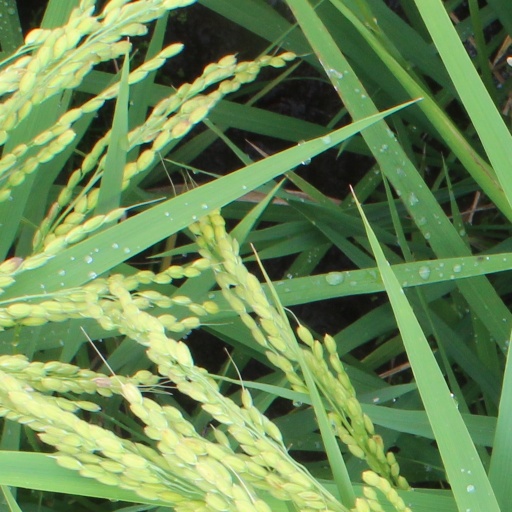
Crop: rice